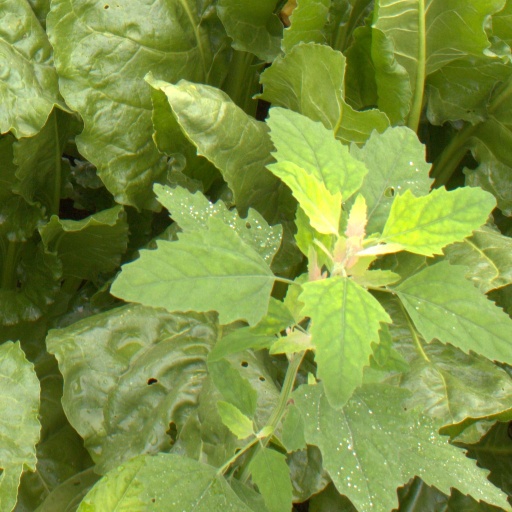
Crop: sugar beet